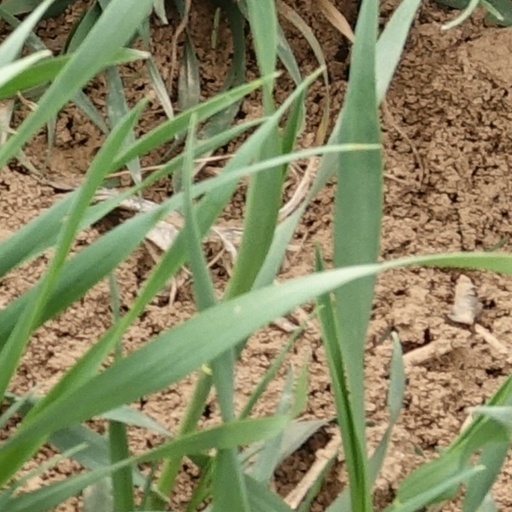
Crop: wheat